Cornville, Arizona

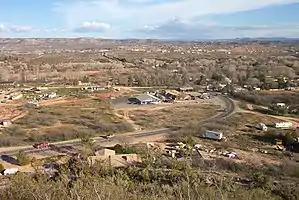
Cornville in 2005

Cornville is an unincorporated community in Yavapai County, Arizona, United States. The population as of the 2010 United States Census was 3,280, down from 3,335 at the 2000 census. For statistical purposes, the United States Census Bureau has defined Cornville as a census-designated place (CDP) that includes the communities of Cornville and Page Springs.